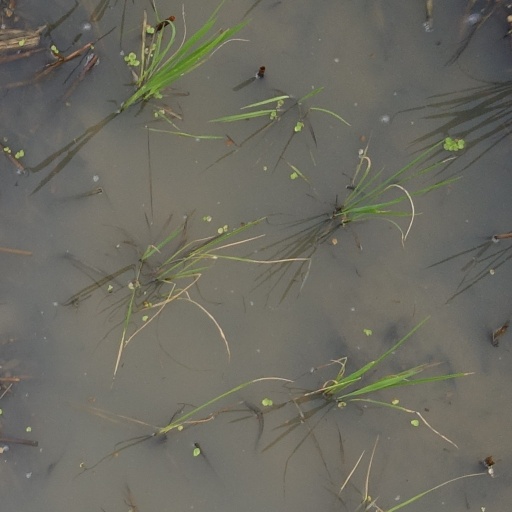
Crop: rice